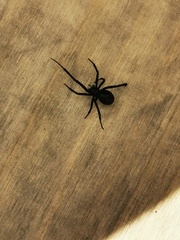
Species: Lactrodectus_hesperus